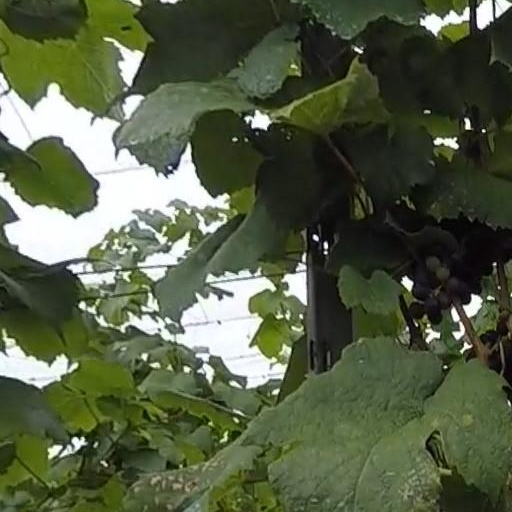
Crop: grape